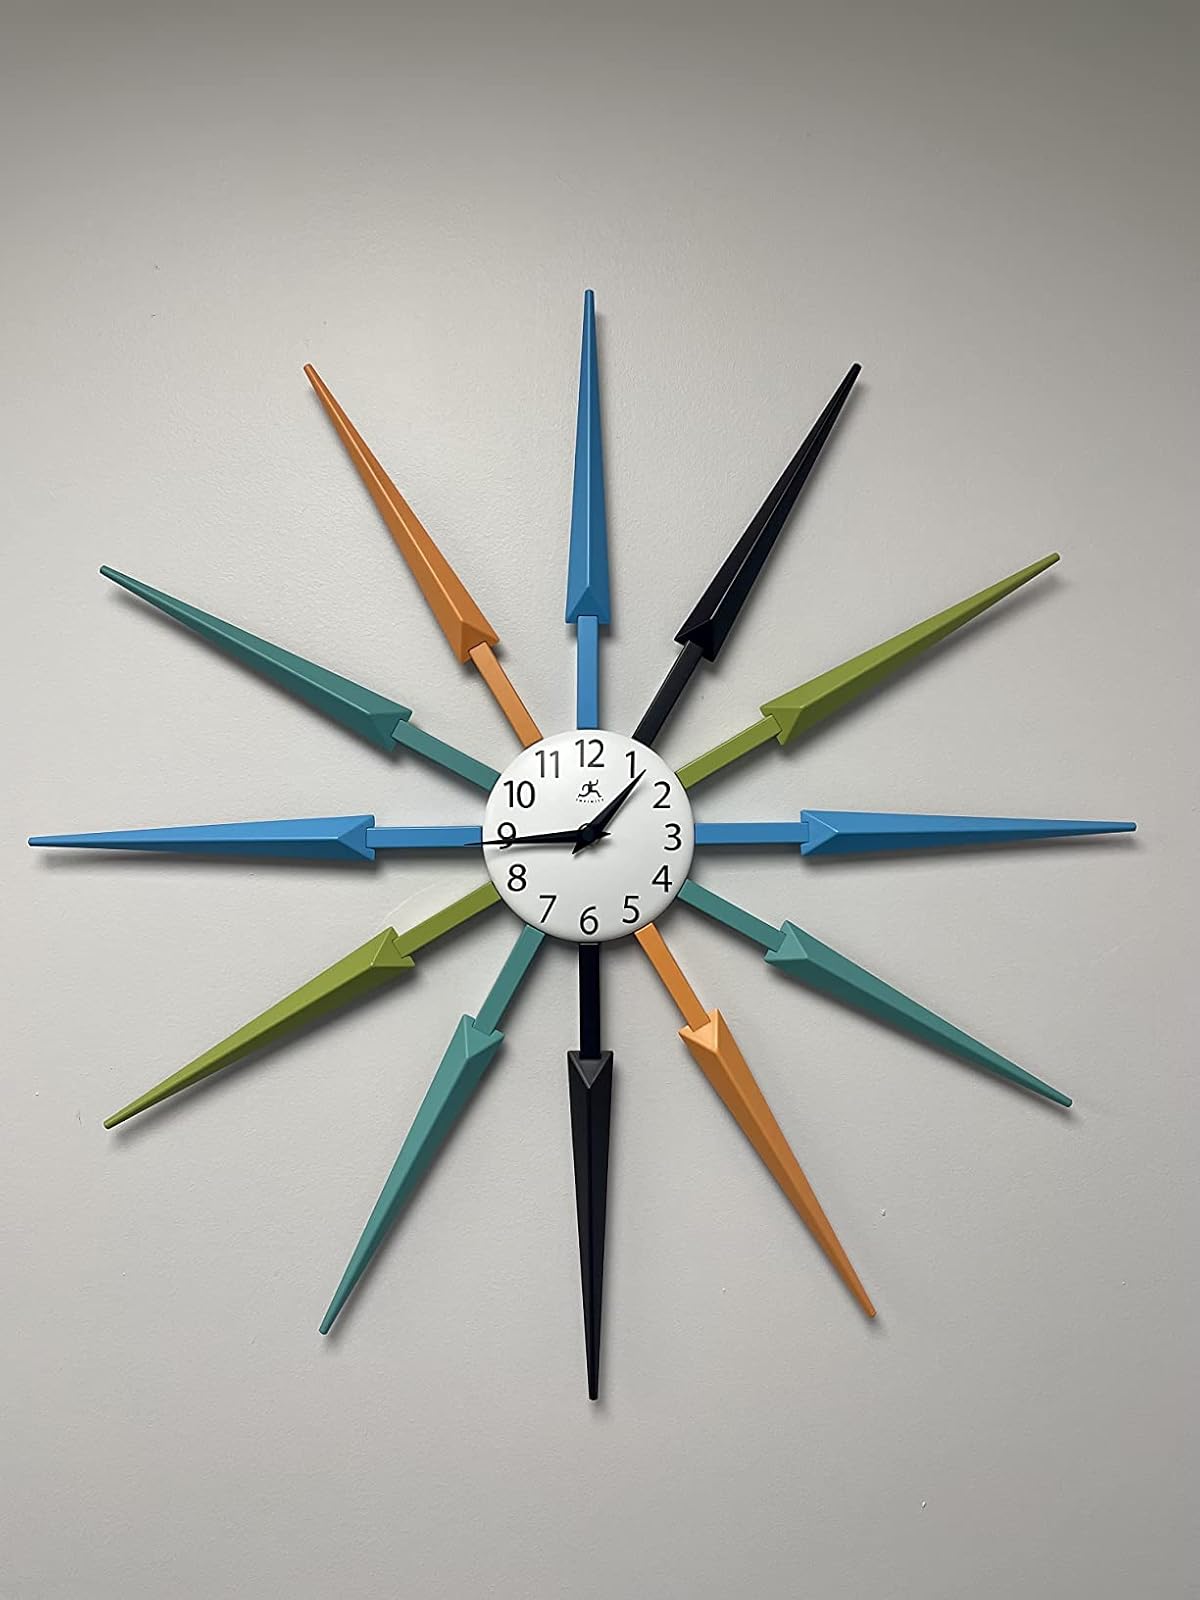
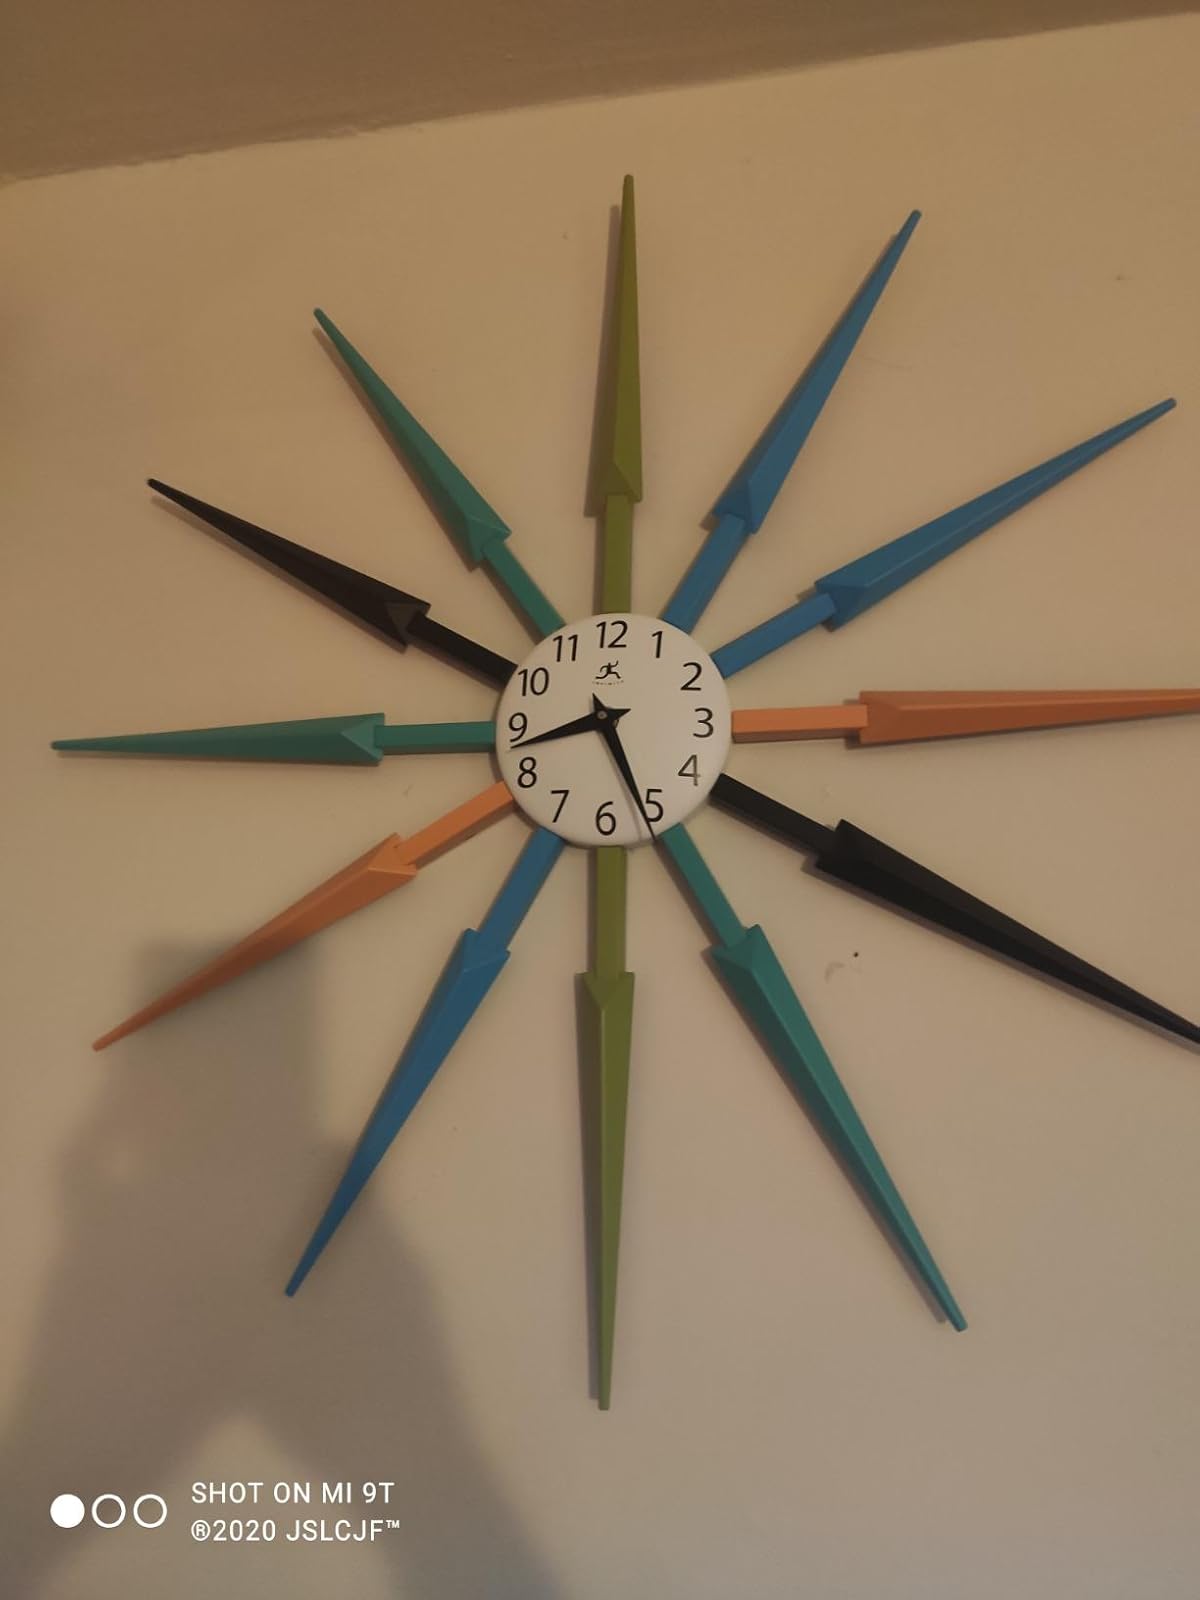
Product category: clock
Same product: yes